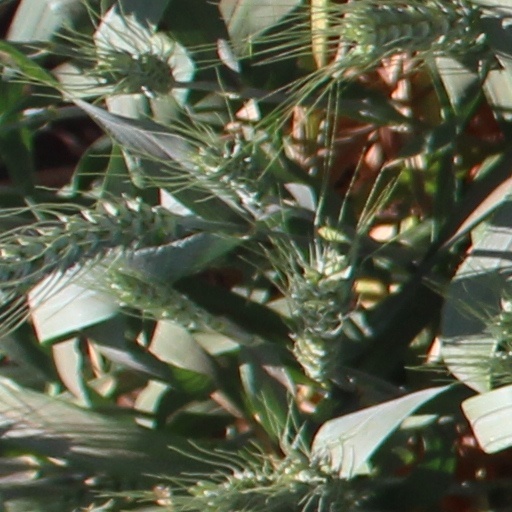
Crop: wheat